General Electric YJ101

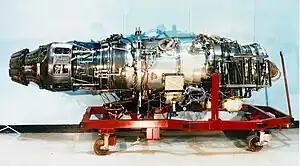
YJ101

The General Electric YJ101 was an afterburning turbojet engine, as signified by its "J" designation, in the 15,000 lbf class. It was designed for the Northrop P-530 Cobra but its initial application was the Northrop YF-17 entry in the Lightweight Fighter (LWF) competition. It was subsequently developed into the widely used General Electric F404.